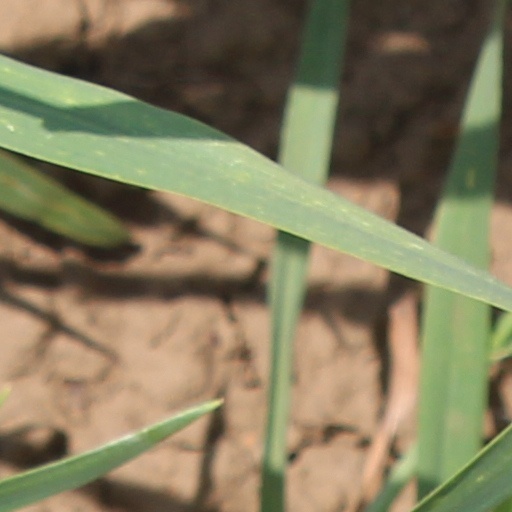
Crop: wheat